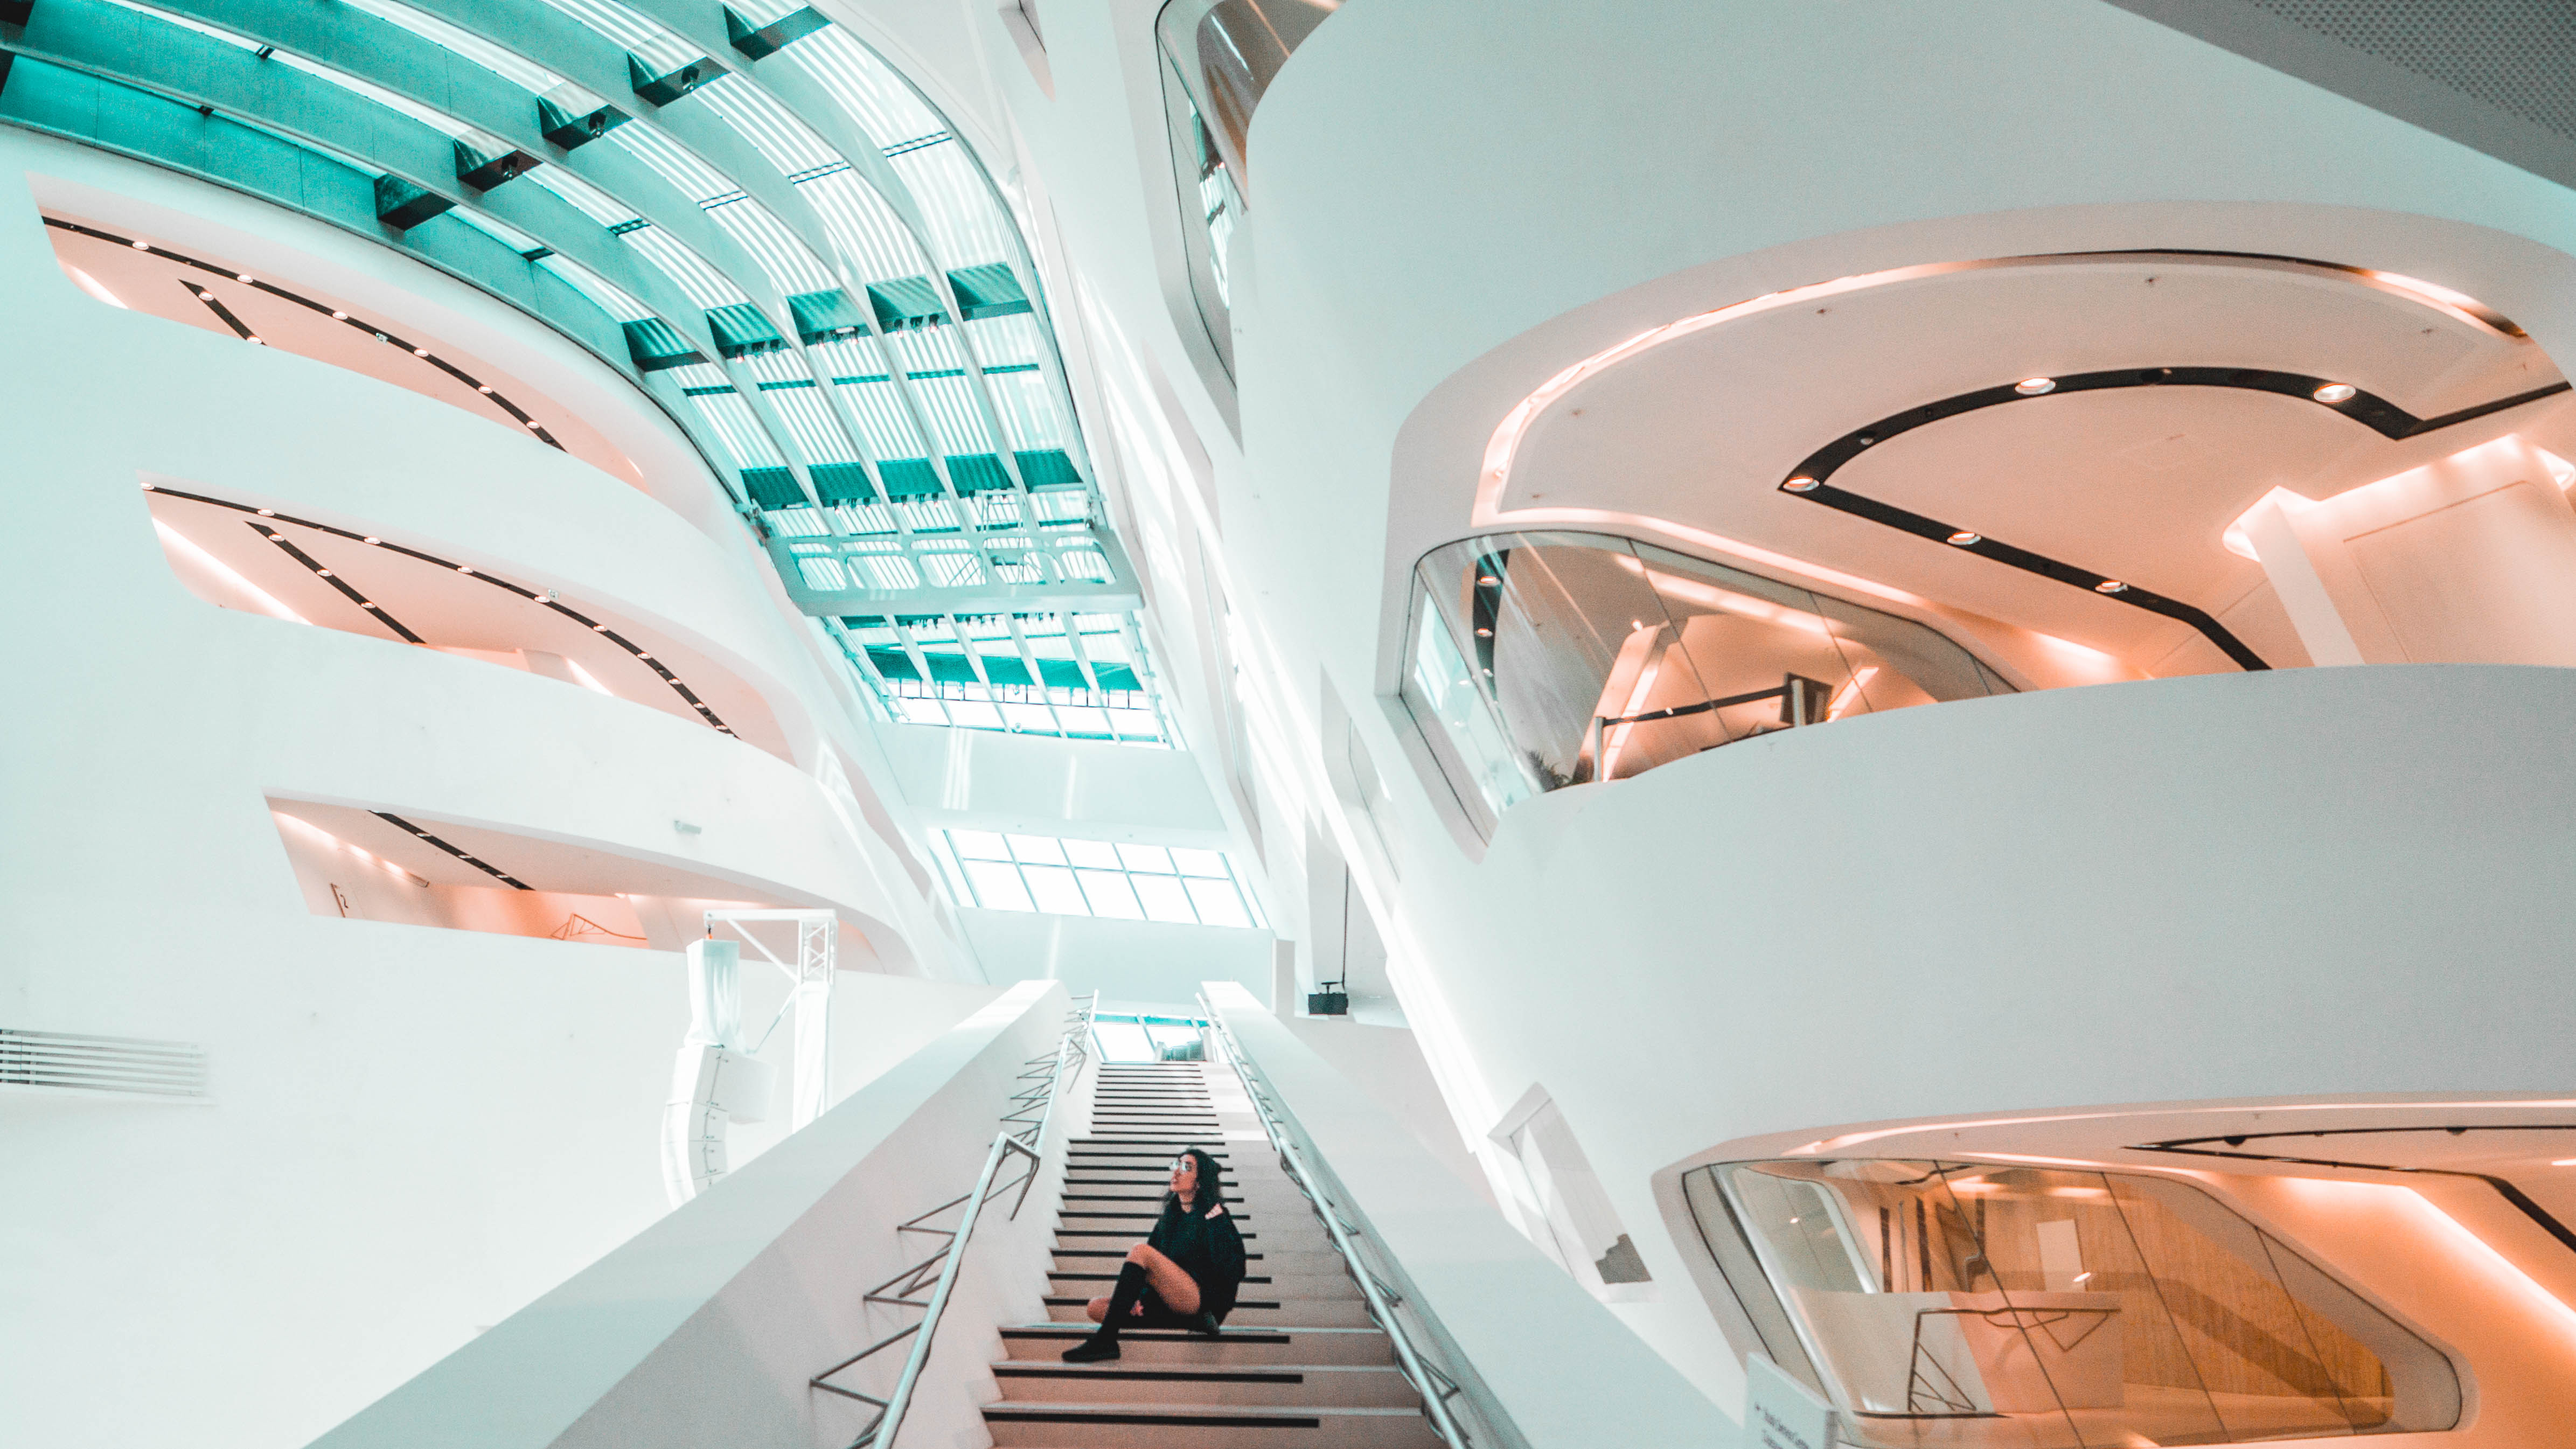
person, architecture, interior, ceiling, sitting, lighting, modern, interior design, design, stairs, daylighting